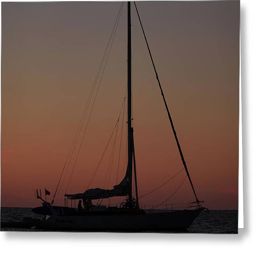
greeting card featuring composition by person